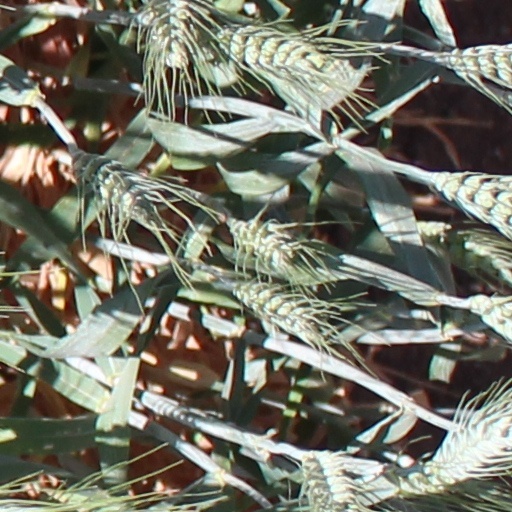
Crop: wheat